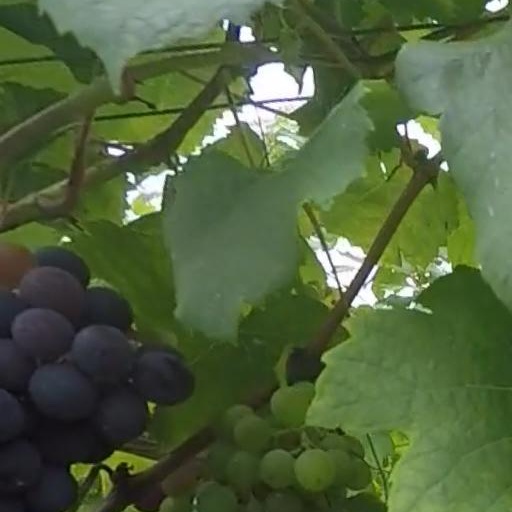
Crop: grape